The Types of the Scandinavian Medieval Ballad

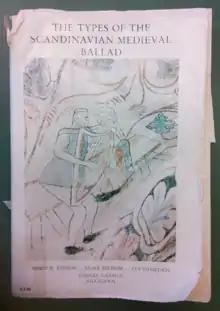

The Types of the Scandinavian Medieval Ballad: A Descriptive Catalogue (TSB) is the designation for a cataloguing system for Scandinavian ballads.